Baadal (1951 film)

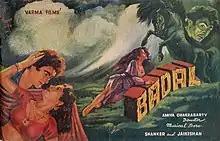

Badal is a 1951 Indian Hindustani-language romantic action film directed by Amiya Chakravarty and produced by Bhagwan Das Varma. Starring Madhubala, Prem Nath (in the title role) and Purnima, the film tells the story of a common man named Badal, who wants to exact revenge upon the Jagirdar for killing his father but ends up falling for his daughter Ratna. Released in May 1951, "Badal" became one of the biggest box-office hits of the year. The film title comes from the Persian word for revenge. It was remade in Telugu as "Jayam Manade" (1956).